AtSCE1

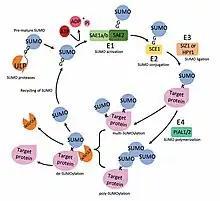
The SUMOylation pathway in "Arabidopsis thaliana"

The SUMO pathway occurs both in the nucleus and in the cytosol of plant cells, and over 400 substrates in several model organisms have been identified. After a SUMO protein is expressed, it must be processed by a protease, which cleaves several amino acids off the tail, exposing the double glycine motif. It is activated through the hydrolysis of ATP, which facilitates the creation of a thioester bond to the active site of the heterodimer AtSAE1a/b and AtSAE2. The SUMO peptide is transferred to residue C94 on AtSCE1 through a transesterification reaction. The pathway can end here with the conjugation of the E2 SUMO-SCE1 complex with a target protein, however it often needs direction from an E3 ligase. SUMO chains can also be created on a target protein through E4 polymerases, which may signal for the SUMOylated protein to be de-SUMOylated, though this has not been shown to be required for this recycling pathway.